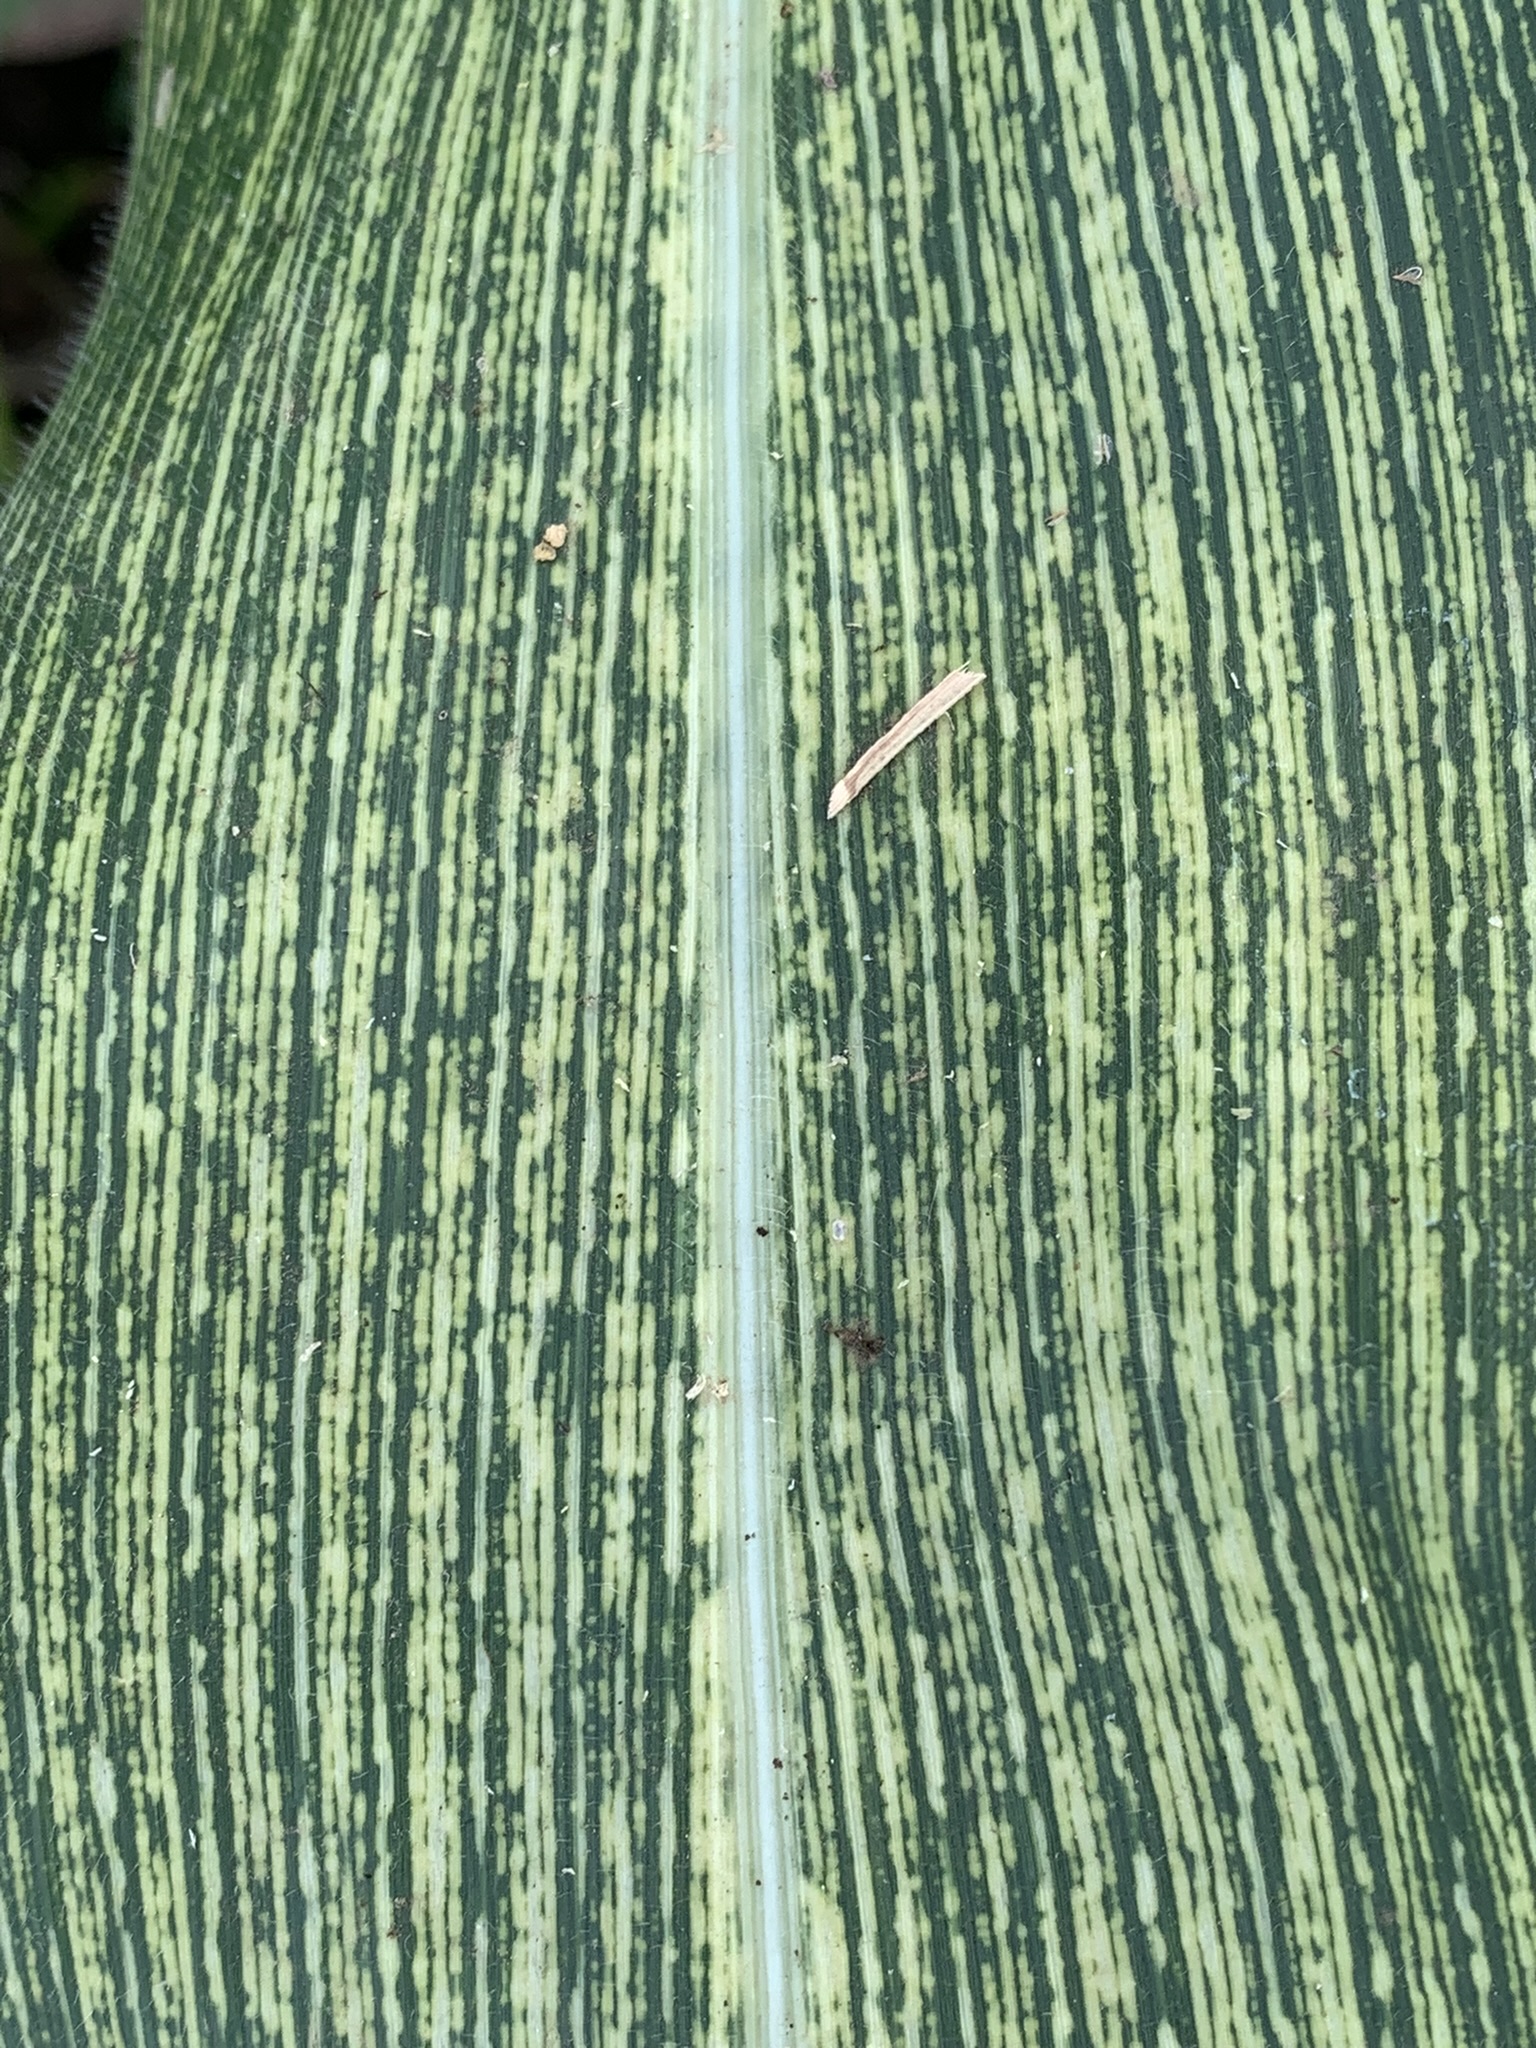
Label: MSV